1996 United States campaign finance controversy

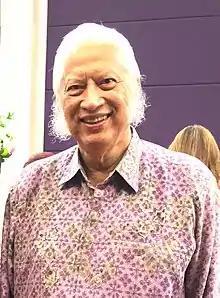

Ted Sioeng, an Indonesian entrepreneur who donated money to both Democrats and Republicans, was the sixth individual whose donations were investigated by the Senate committee. Suspect contributions associated with Sioeng include $250,000 to the DNC and $100,000 to Republican California State Treasurer Matt Fong. Fong returned the money in April 1997.